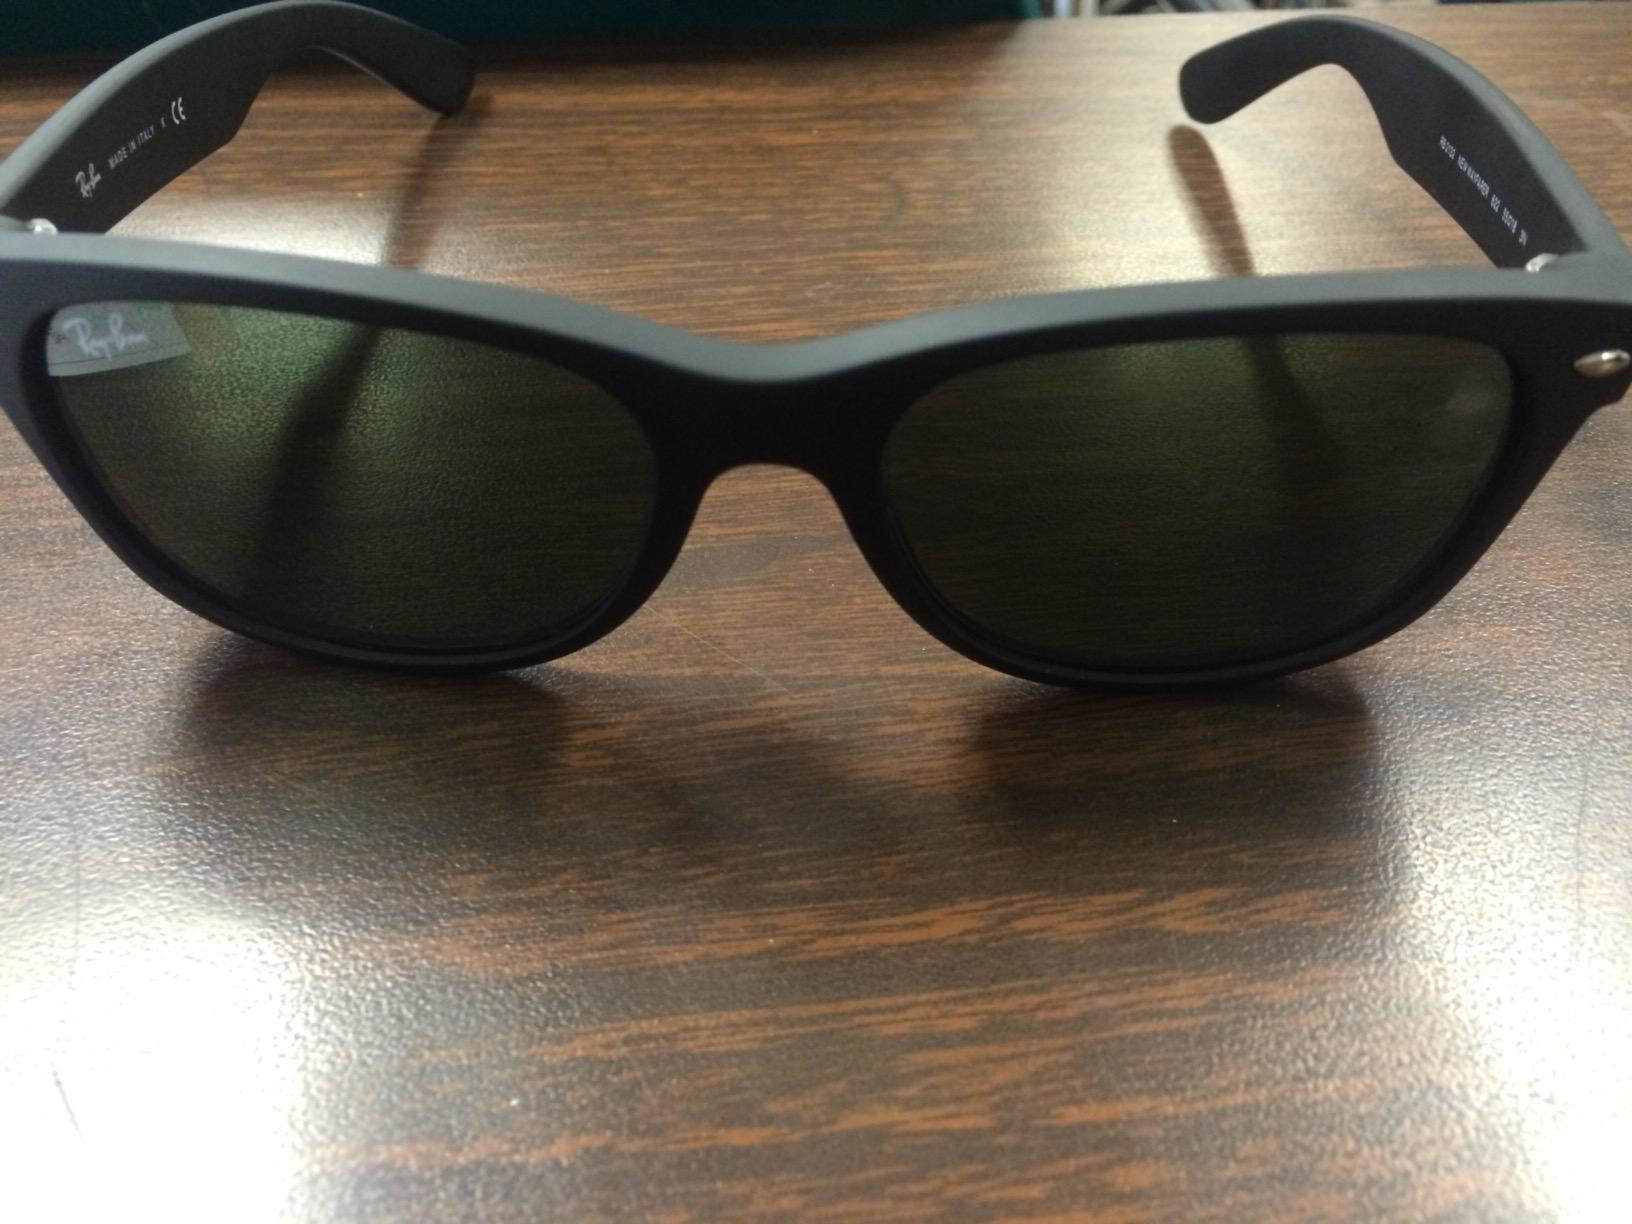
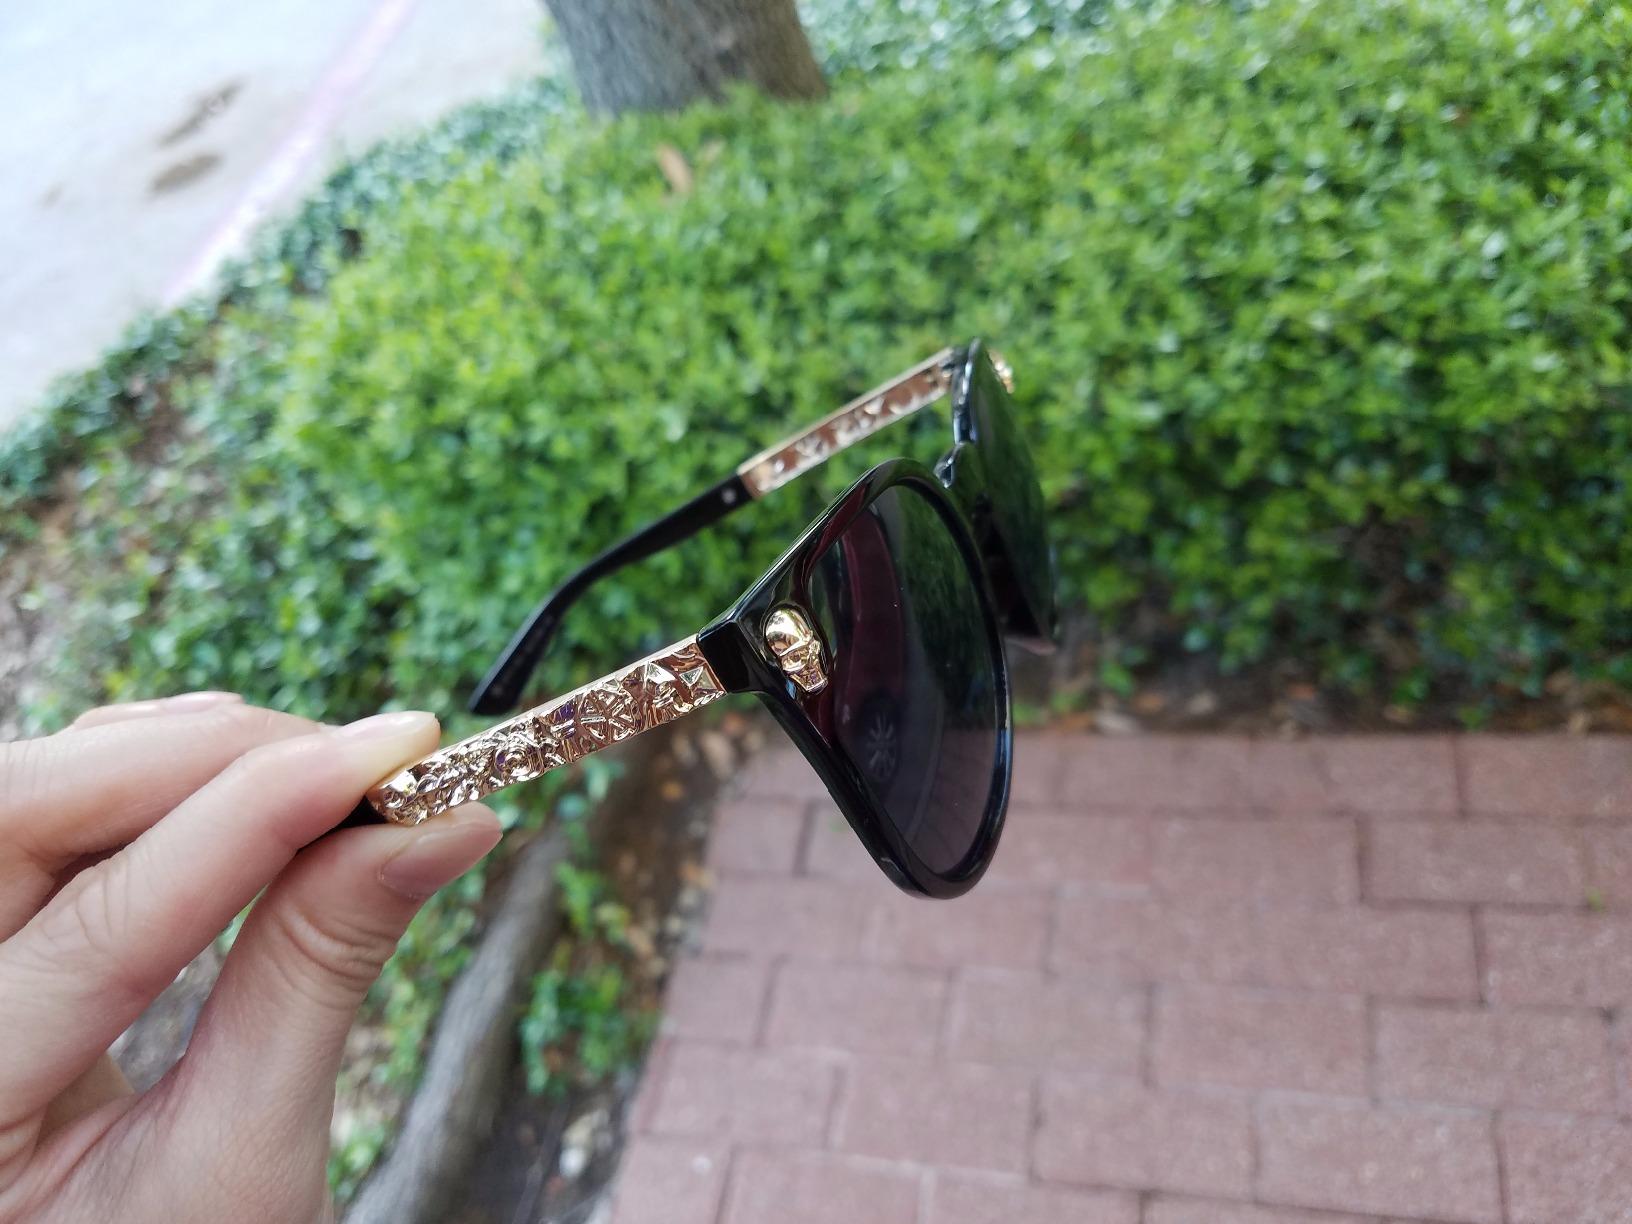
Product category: accessories_sunglasses
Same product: no